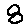
Label: 8